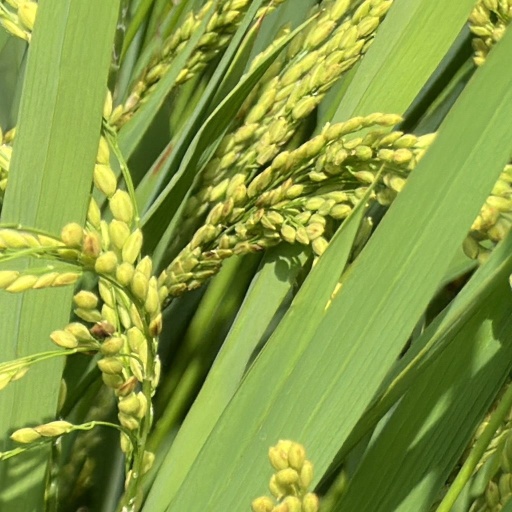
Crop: rice